United States Post Office (Wellsville, New York)

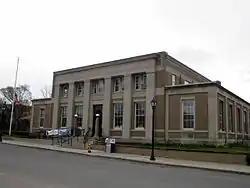
U.S. Post Office Wellsville, New York, April 2012

US Post Office-Wellsville is a historic post office building located at Wellsville in Allegany County, New York. It was designed and built in 1931–1933. It is one of a number of post offices in New York State designed by consulting architects Murphy & Olmsted to the Office of the Supervising Architect of the Treasury Department. It is a two-story, brick clad structure on a limestone clad foundation with two one-story wings. The structure is in the Classical Revival style. The interior includes two bas relief panels; one depicting the first League of Peace of the Iroquois tribes and the second depicting Mary Jemison, "White Woman of the Genesee." It is located across from Wellsville Erie Depot.